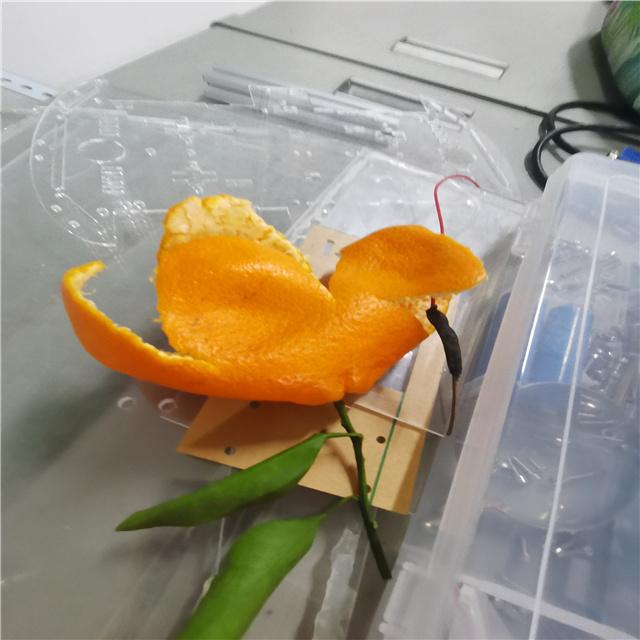
Label: peels